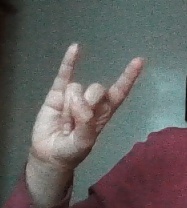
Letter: la